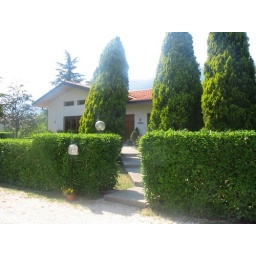
The Thompsons house which was next door in Dardago, Italy